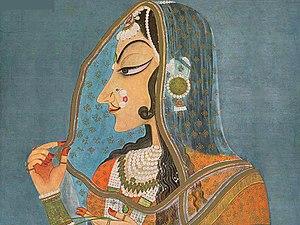
La vaste portée de l'art indien est fortement liée avec l'histoire culturelle, les religions et les philosophies qui placent la production d'art et le mécénat dans des contextes sociaux et culturels propres à l'histoire de cette vaste partie du monde. Sachant que par « art indien » on considère l'art des sociétés et des cultures du sous-continent indien et des espaces de l'Asie du Sud-Est où se manifestent influences et échanges culturels avec les cultures issues du sous-continent indien.
L’article dévoile l’histoire de la peinture en Inde depuis près de 30 000 ans.